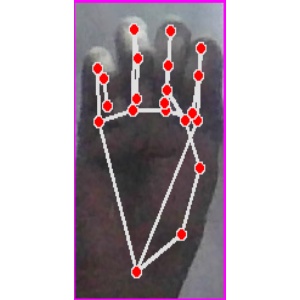
अक्षर: म